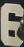
Number: 6